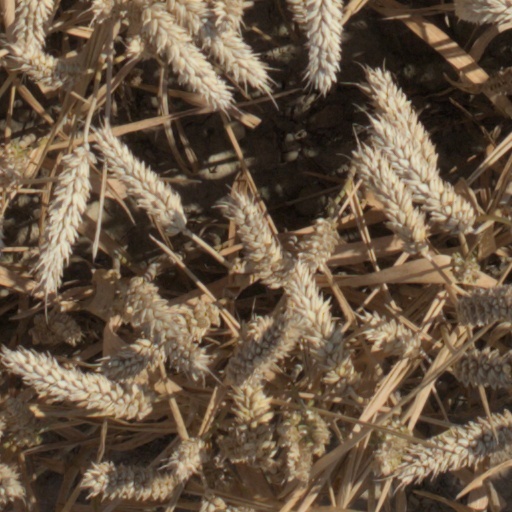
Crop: wheat